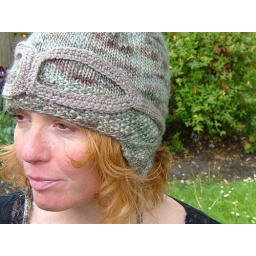
Amelia Earhart hat to go flying in